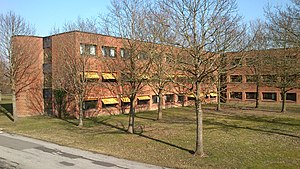
Jydsk Telefon
Jydsk Telefons hovedkvarter fra 1979
Telefonkomplekset, Jydsk telefon fra 1979. Tegnet af Friis og Moltke.
Jydsk Telefon A/S var et dansk teleselskab, der frem til etableringen af Tele Danmark i 1992 leverede telefonitjenester til Jylland, dog eksklusiv Sønderjylland, der blev serviceret af Tele Sønderjylland. Det var landets næststørste teleselskab, kun overgået af KTAS, og beskæftigede ved etableringen af Tele Danmark ca. 5.000 ansatte. Omsætningen var i 1977 888 mio. kr.